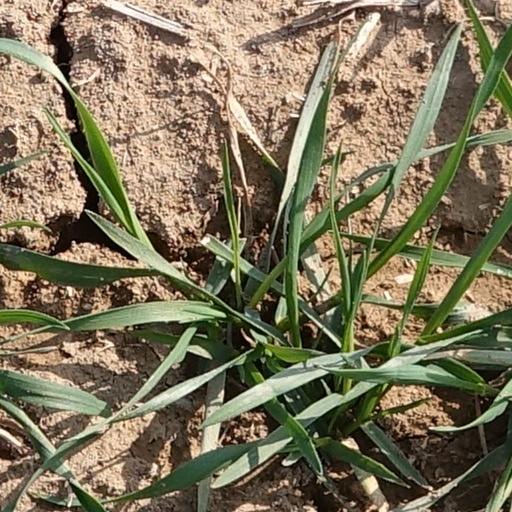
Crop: wheat